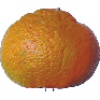
Label: Mandarine 1